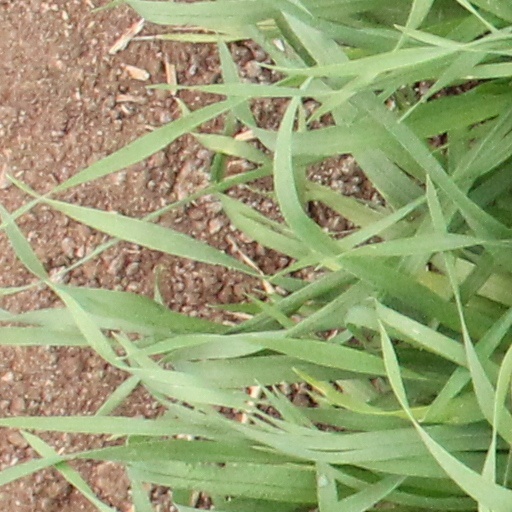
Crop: wheat